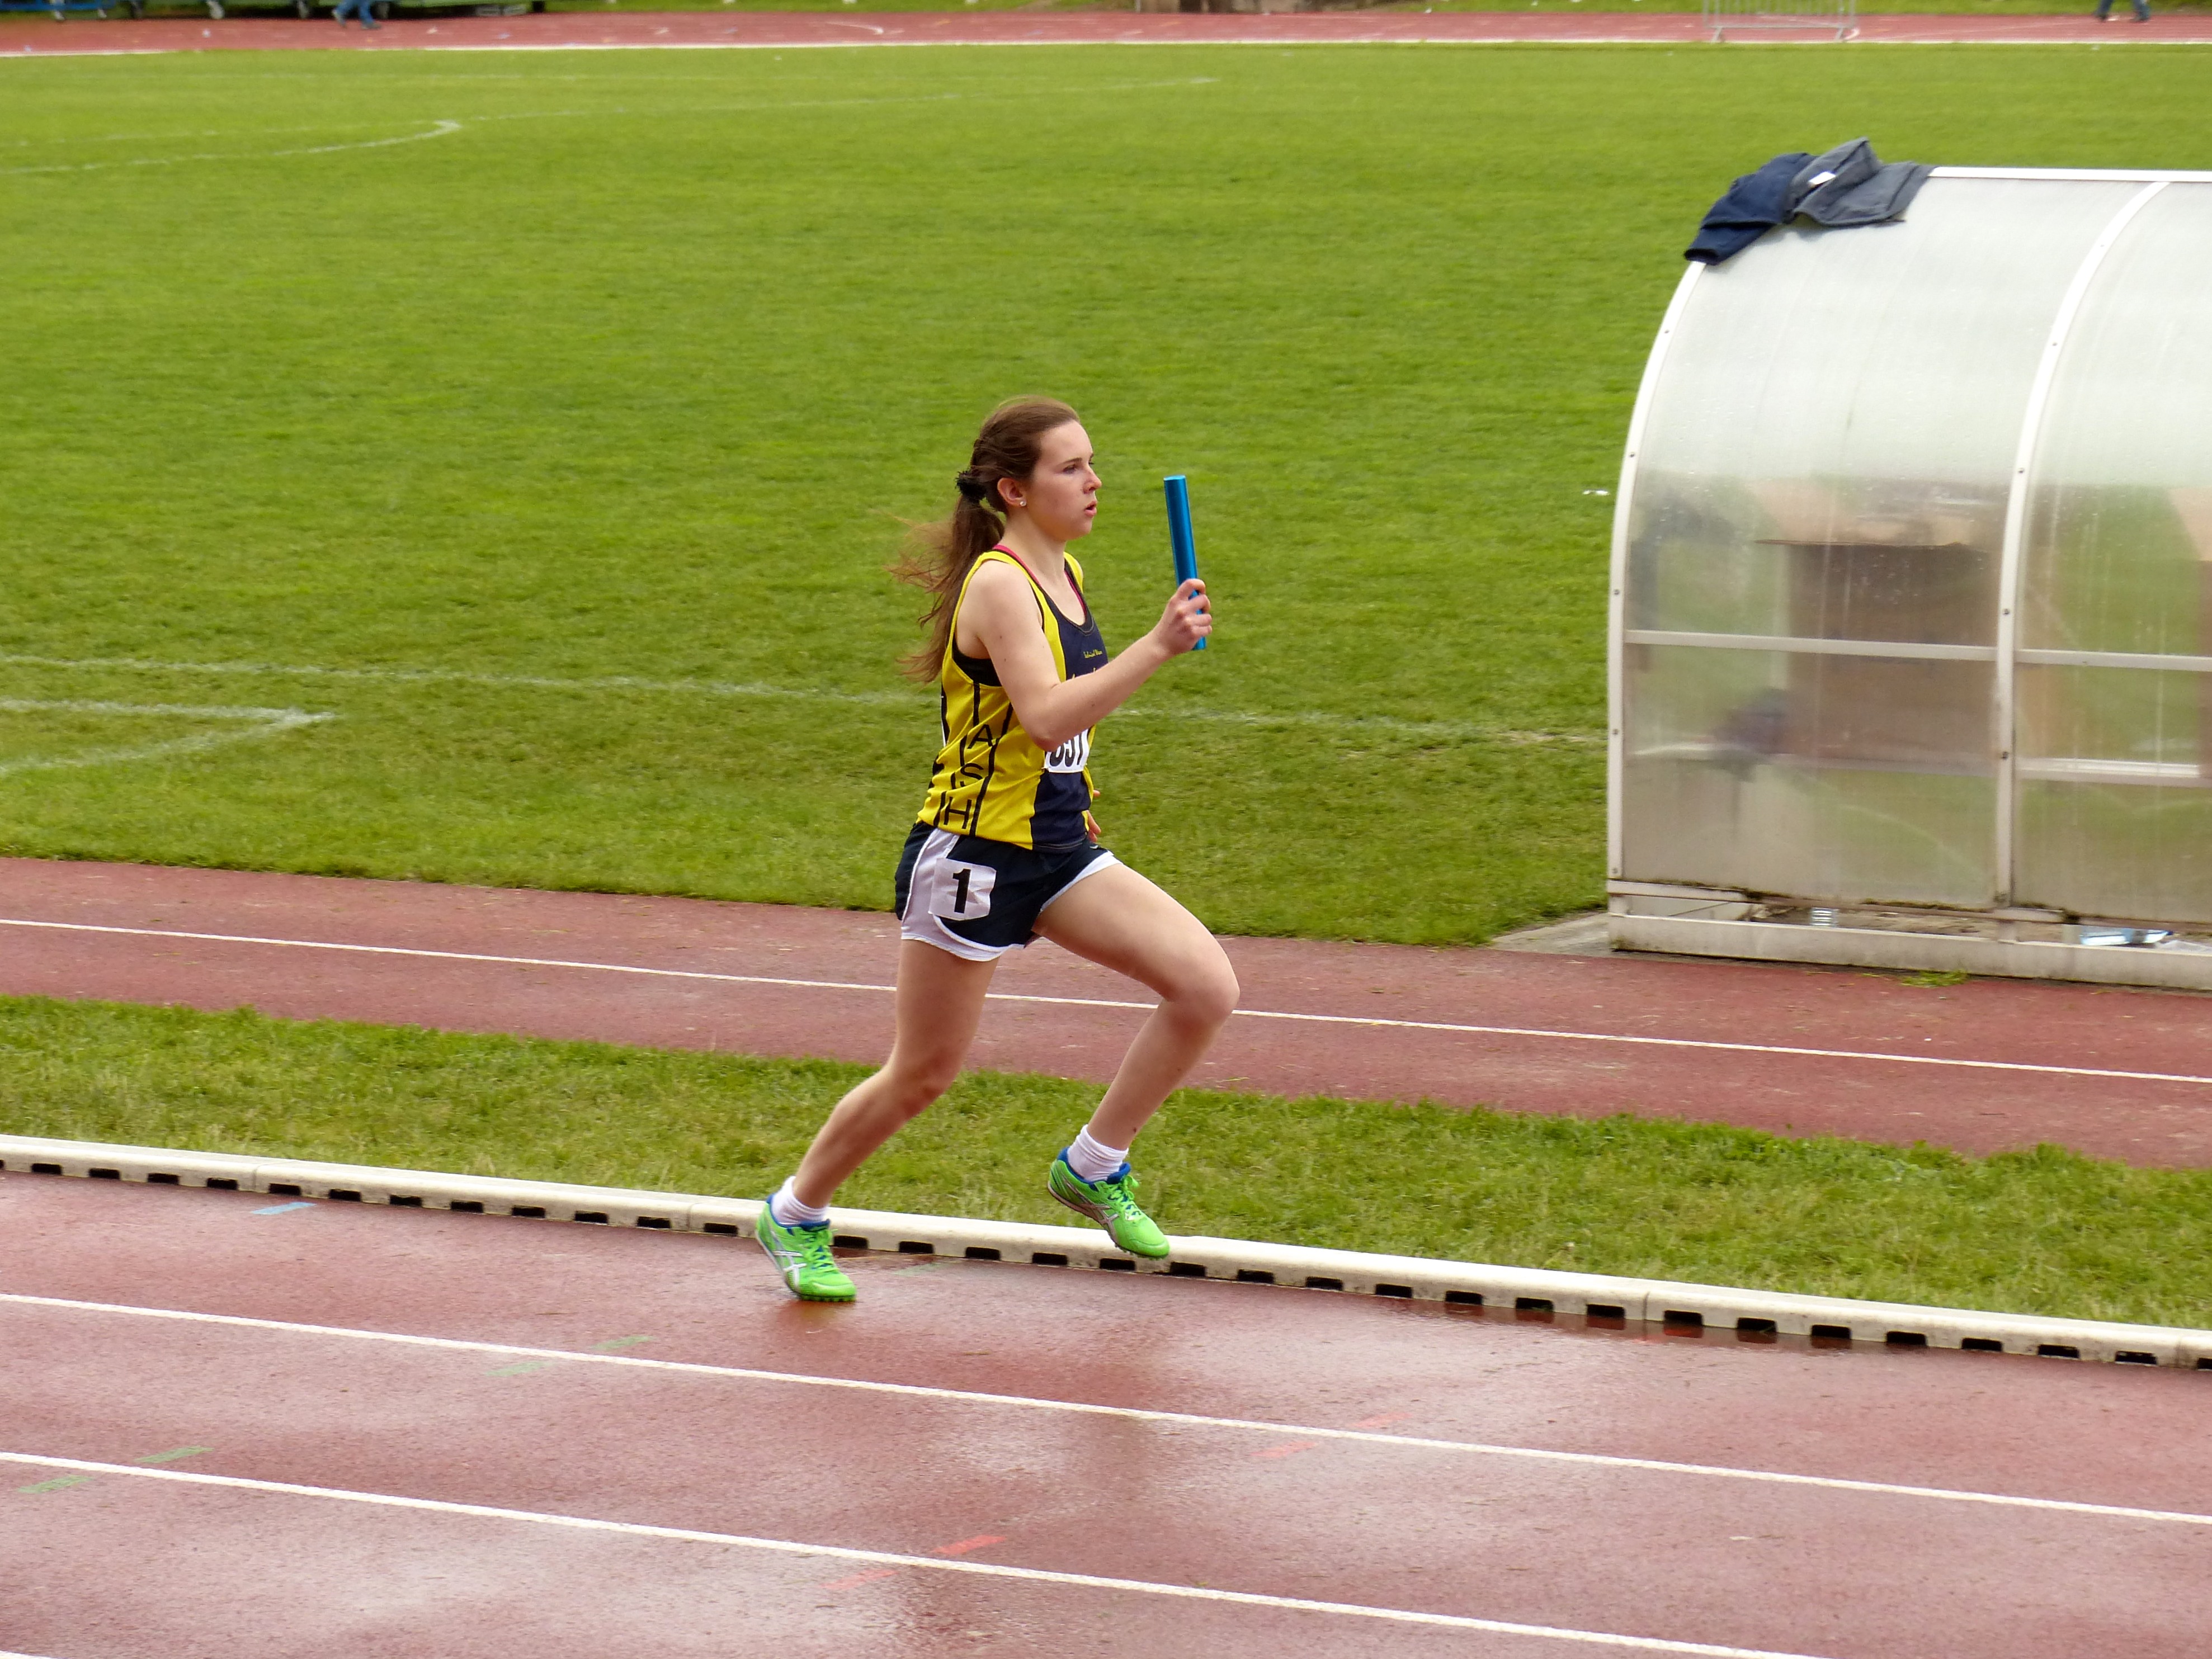
person, running, paris, jumping, race, 2013, team, sports, endurance, highschool, athletics, isst, sprint, trackandfield, hurdle, physical exercise, human action, track and field athletics, heptathlon, middle distance running, 800 metres, 110 metres hurdles, 4 100 metres relay